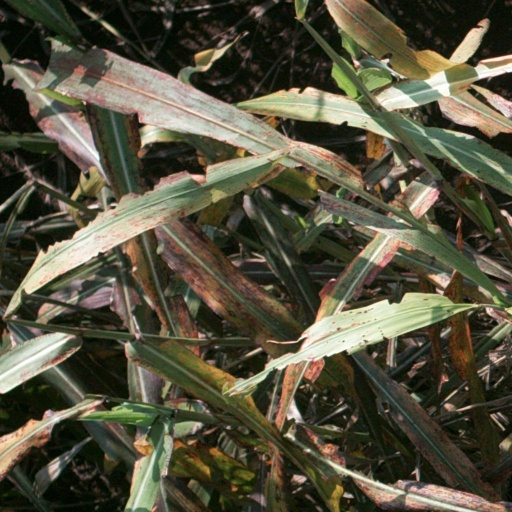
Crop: sorghum